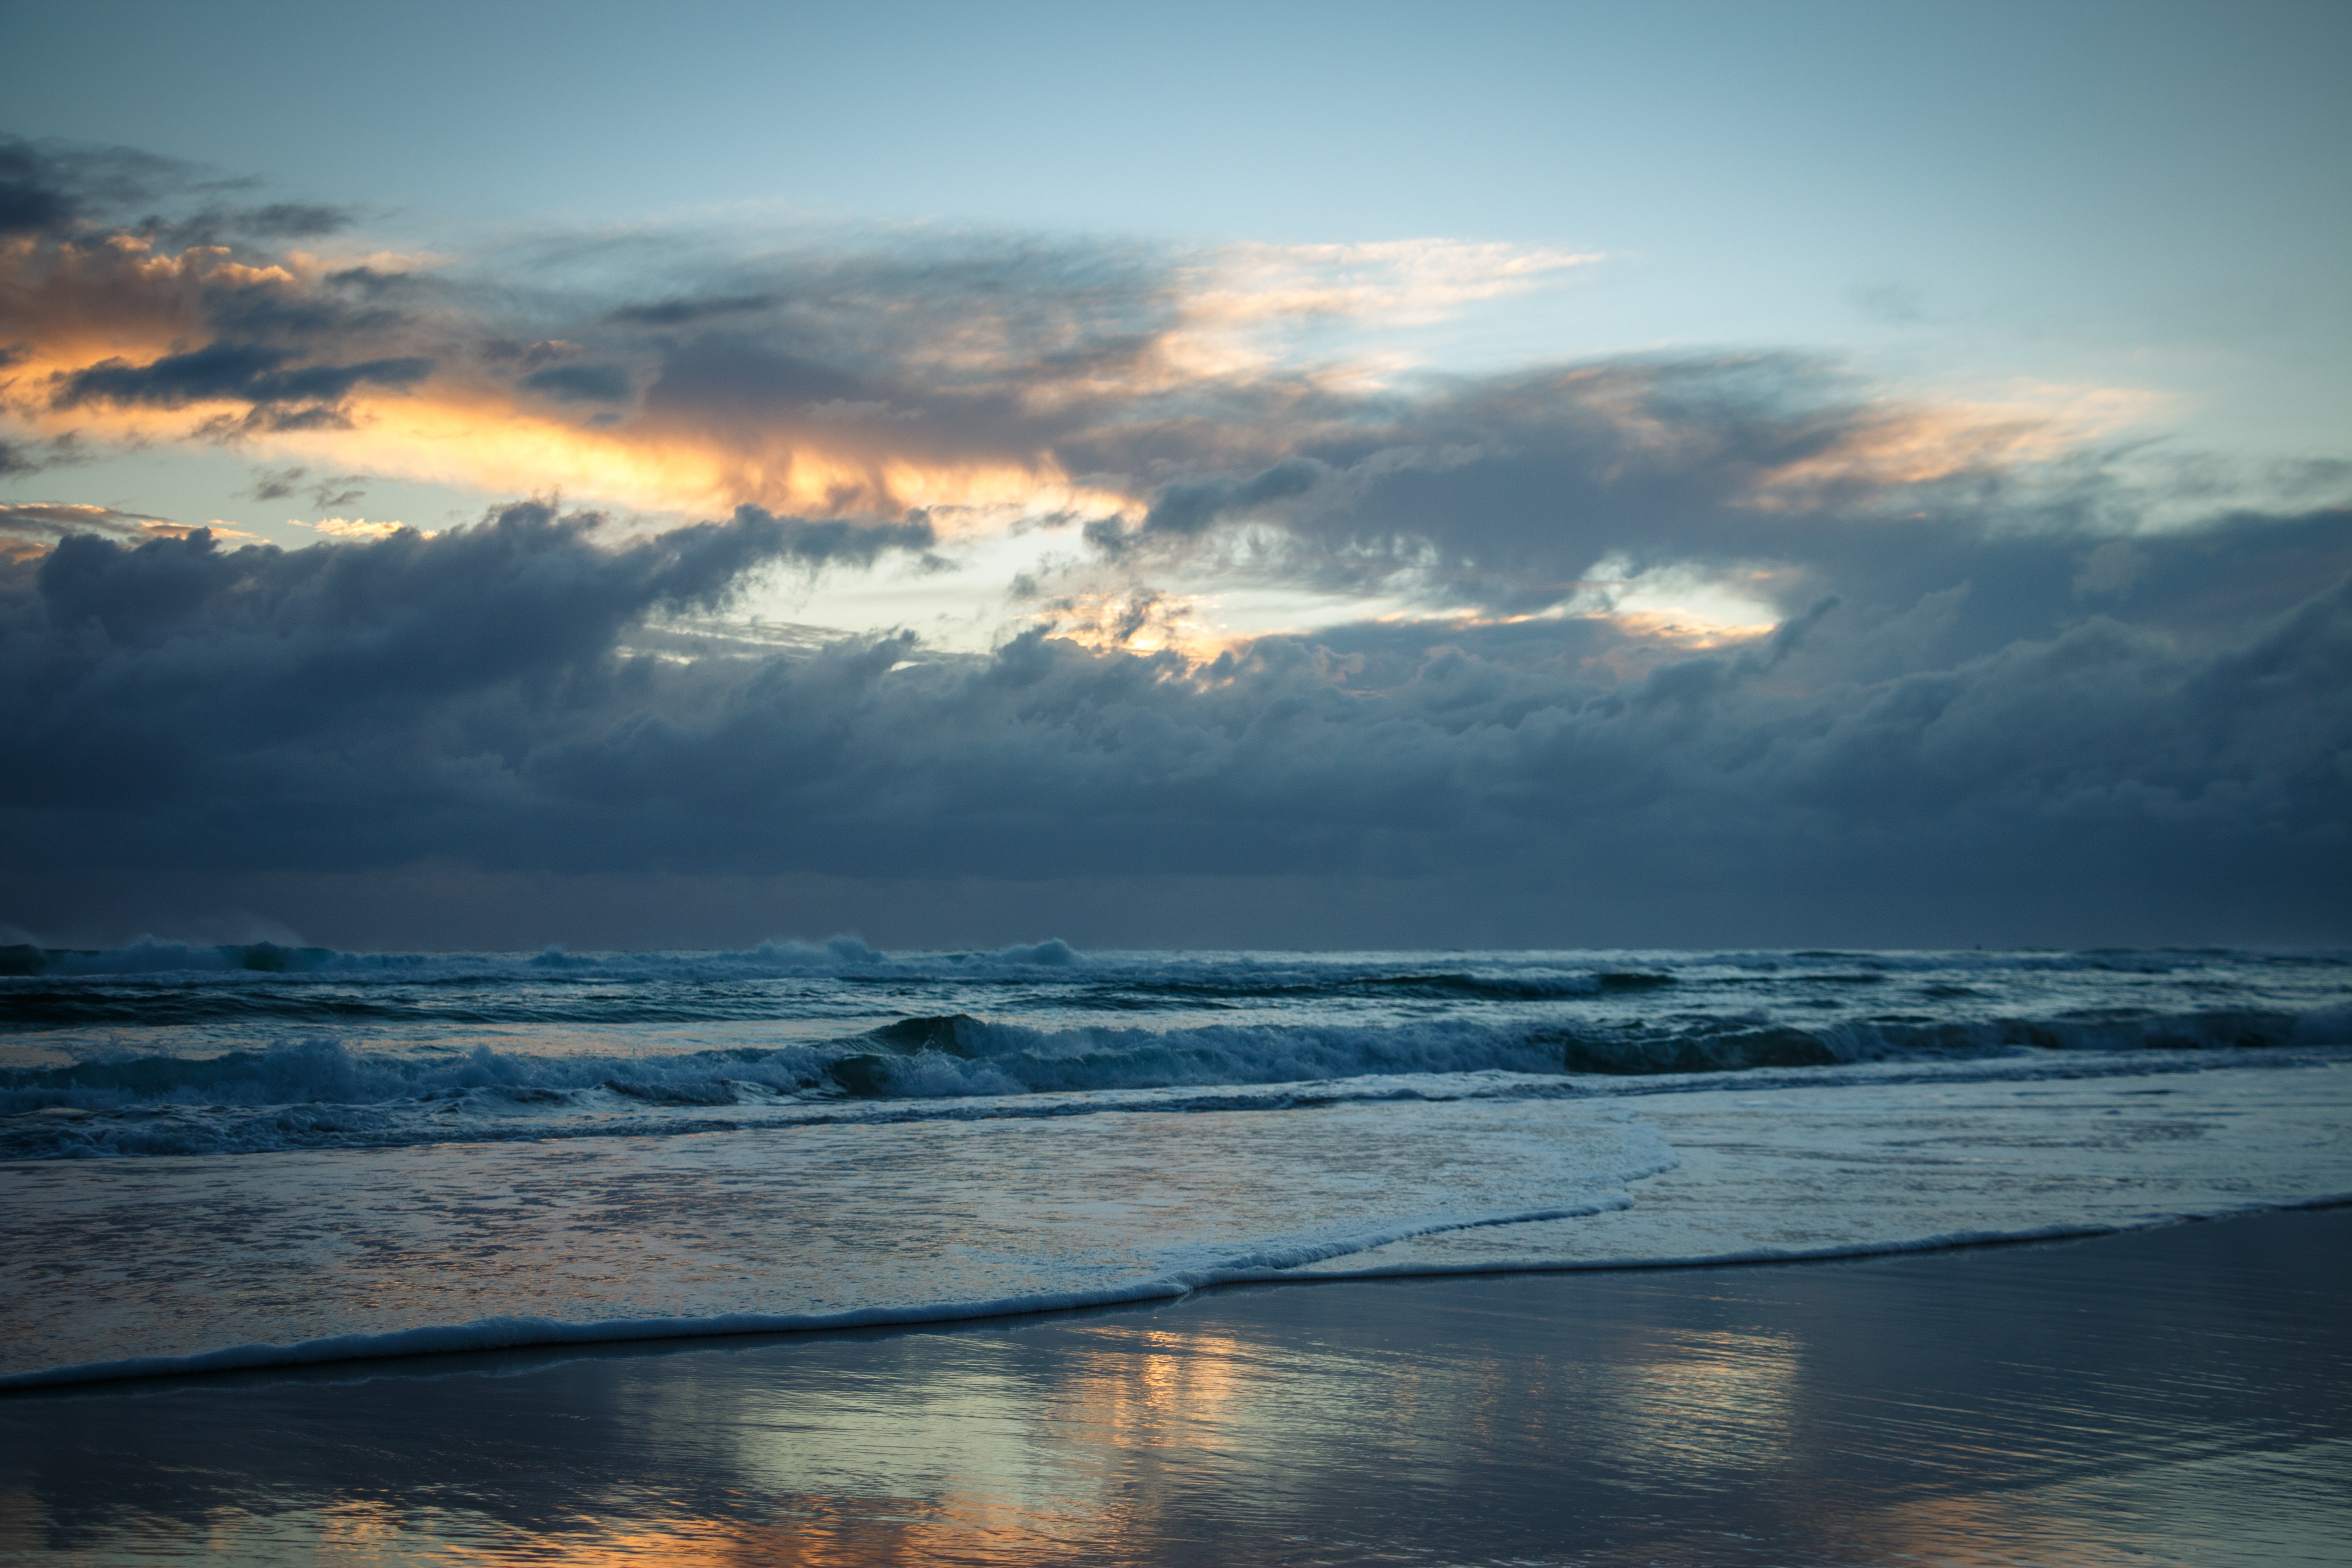
beach, sea, coast, water, nature, sand, ocean, horizon, cloud, sky, sun, sunrise, sunset, sunlight, morning, shore, wave, dawn, travel, dusk, evening, reflection, bay, tourism, lifestyle, body of water, sun rise, australia, clouds, relaxation, holidays, queensland, meteorological phenomenon, gold coast, burleigh heads, atmospheric phenomenon, wind wave